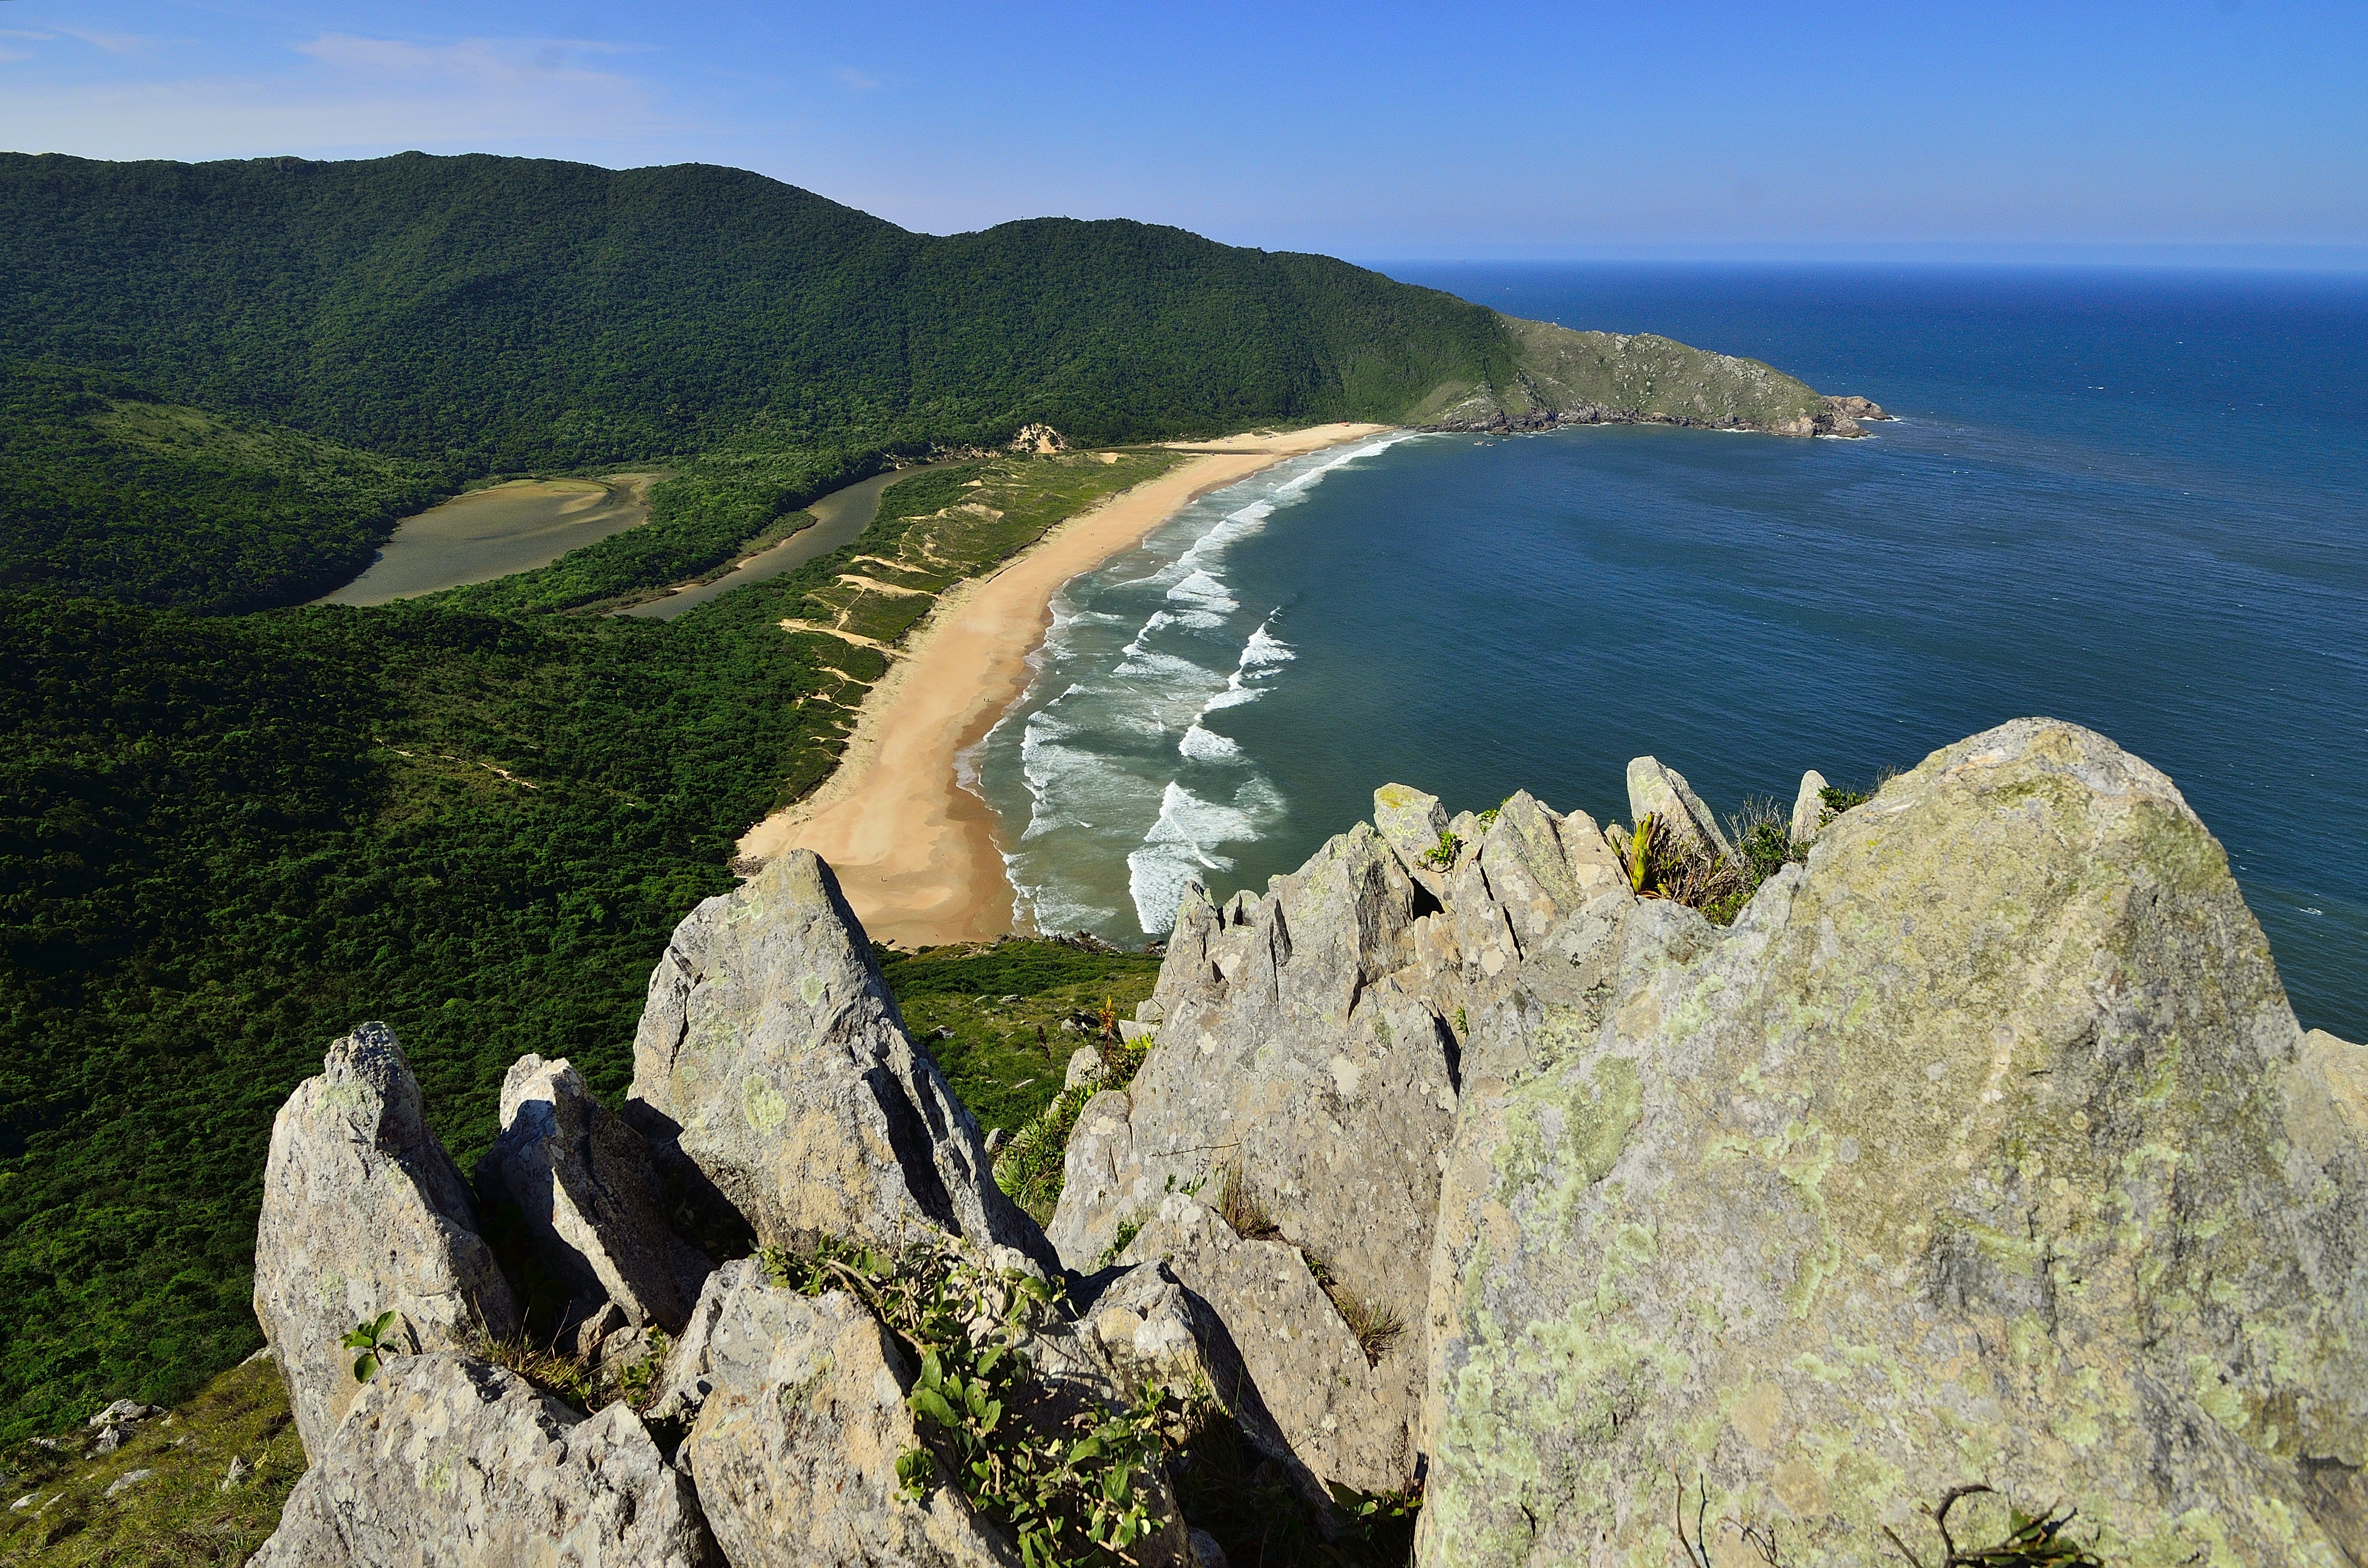
landscape, sea, coast, rock, walking, mountain, adventure, mountain range, cliff, cove, bay, fjord, terrain, ridge, geology, mar, florianopolis, floripa, morro, trilha, lagoinhadoleste, lagoinha, cape, landform, altura, pontadafelicidade, geographical feature